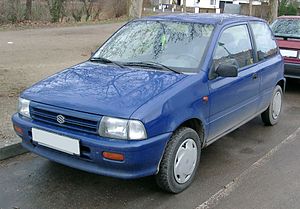
Suzuki Alto / Generationer / Alto HA (1994−2006)
Suzuki Alto (Europa, 1994−2001)
Suzuki Alto er en personbilsmodel fra den japanske bil- og motorcykelfabrikant Suzuki. Bilen gælder i Europa som mikrobil, og i Japan som såkaldt Kei-Car.